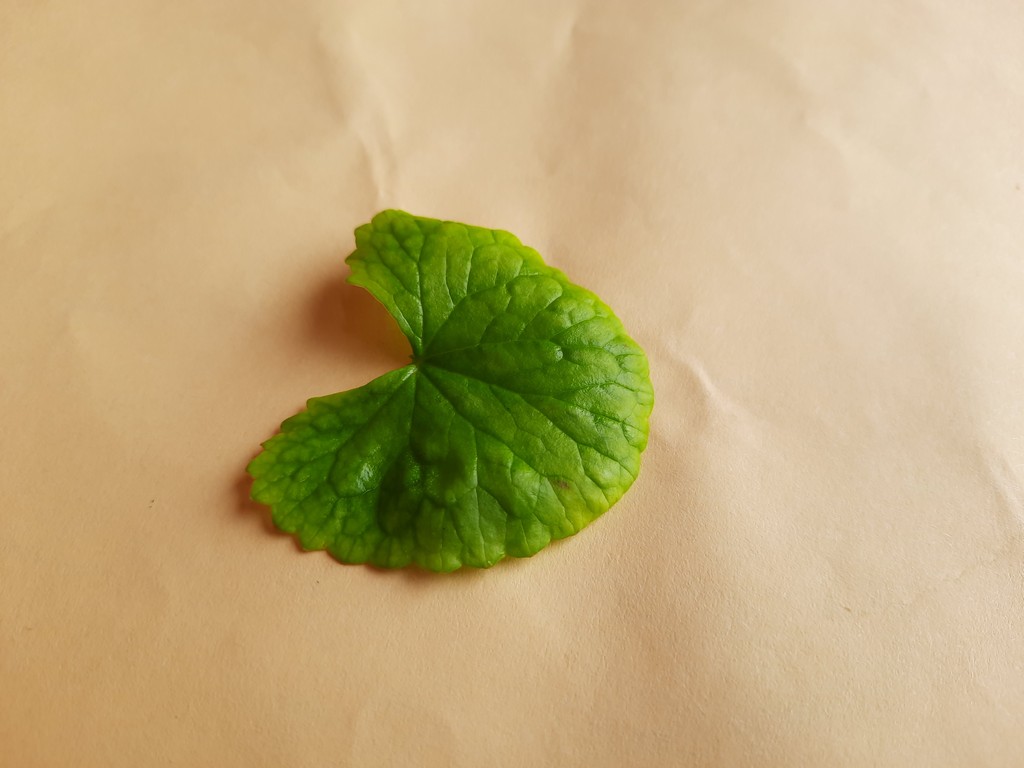
Label: Healthy